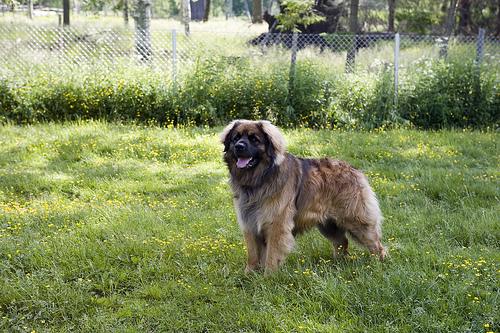
Breed: leonberger